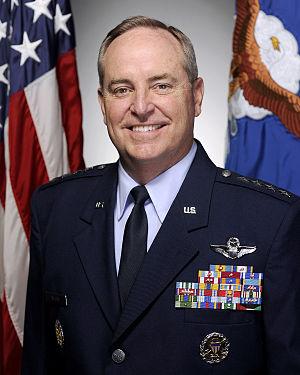
Le general Mark Anthony Welsh III, né le 26 janvier 1953 à San Antonio au Texas, il est Chief of Staff of the United States Air Force de 2012 à 2016, c'est-à-dire chef d'état-major de l'armée de l'air américaine depuis le 10 août 2012. Il a pris sa retraite le 24 juin 2016.
Le chef d'état-major de l'armée de la Force aérienne des États-Unis est un général 4 étoiles, subordonné direct du secrétaire à la Force aérienne. Il est membre du Joint Chiefs of Staff. Il est nommé par le président des États-Unis, sa nomination est ensuite validée par le Sénat.